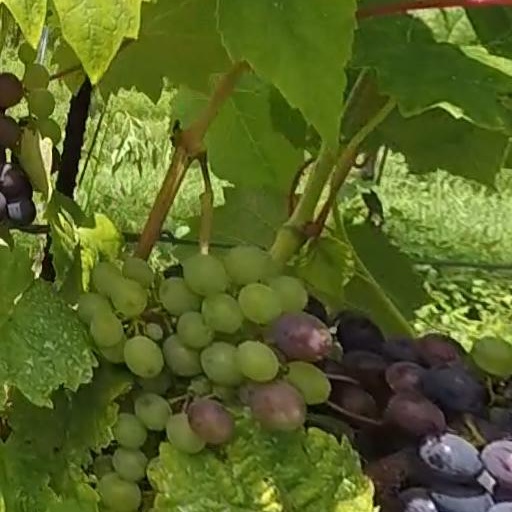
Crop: grape